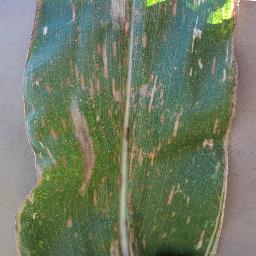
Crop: corn
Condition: (maize)_cercospora_spot_gray_spot